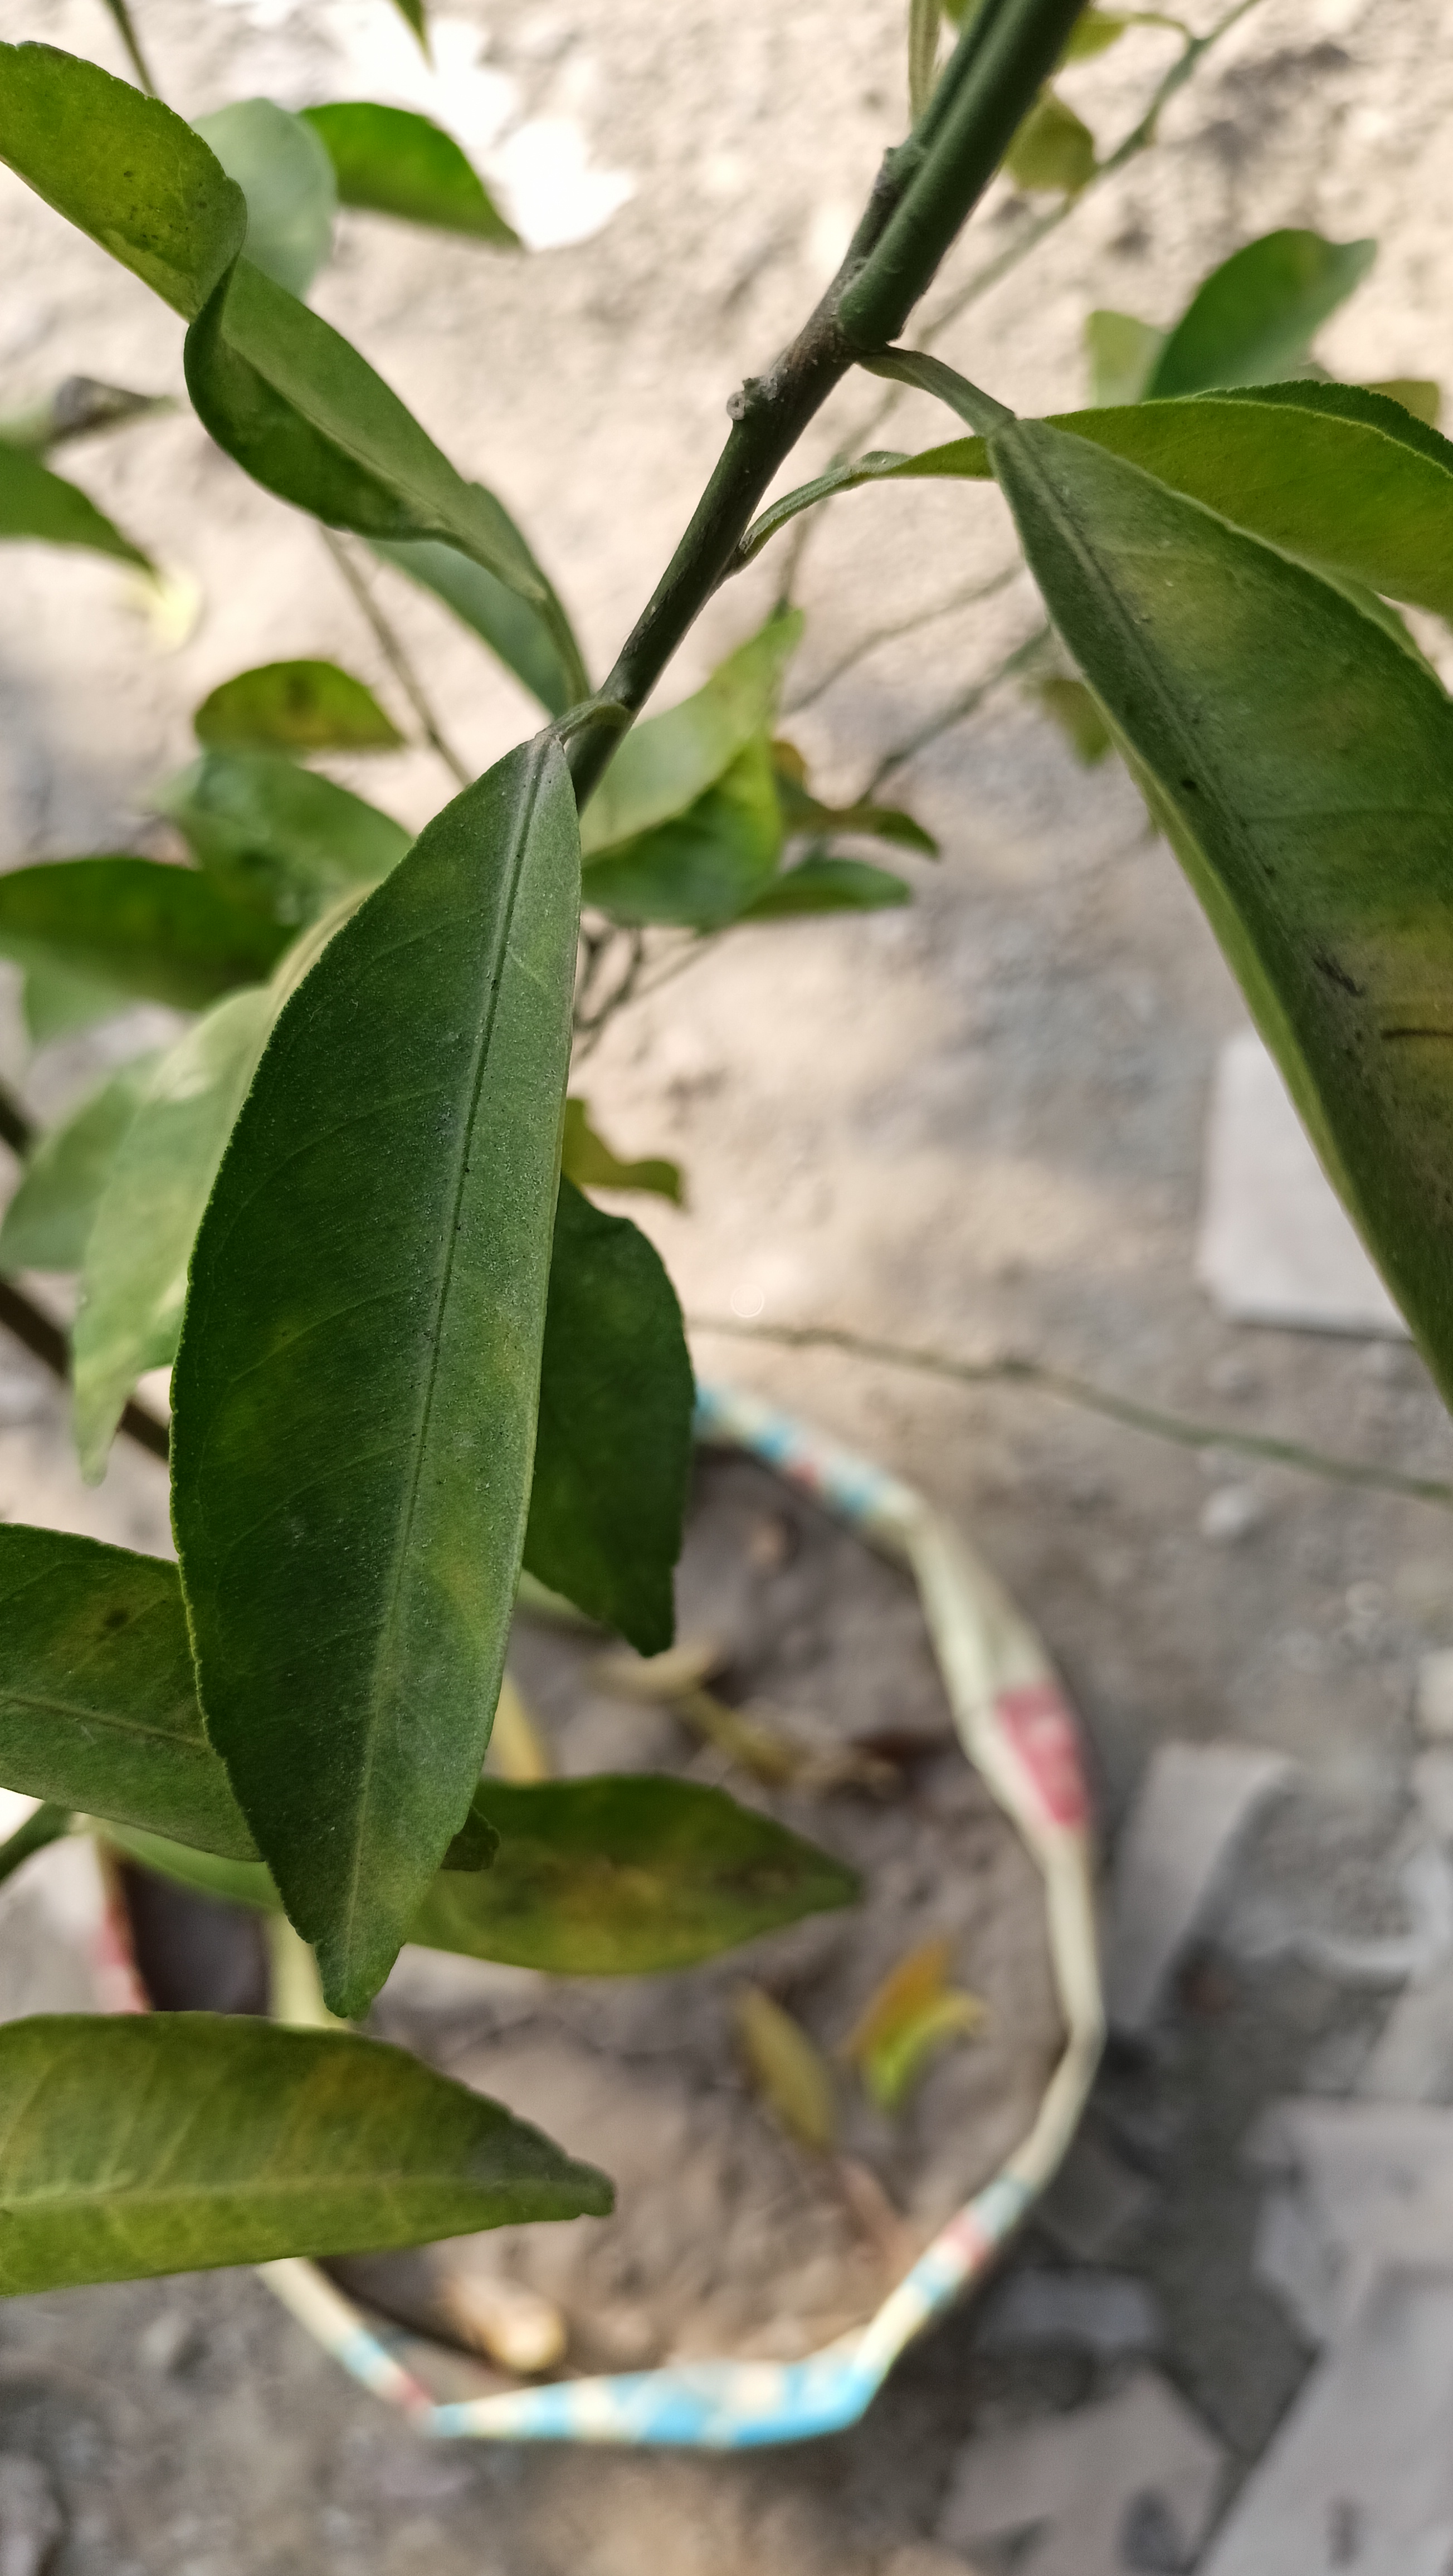
Mandarin leaf variety: Mandaring